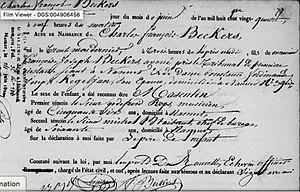
Acte d'état civil officiel de la ville de Namur, Belgique
Charles François Beckers, né le 30 mai 1824 à Namur et mort en 1902 à Bruxelles, est un avocat et magistrat belge, premier président de la cour de cassation de 1893 à 1899.